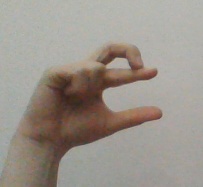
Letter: thal